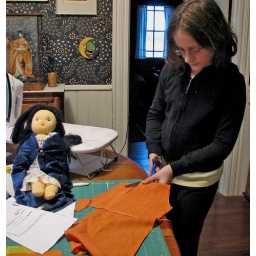
Kate makes a dress for her Magic Cabin doll, made by Kate, Eleanor, Louise. She got a sewing machine for Christmas